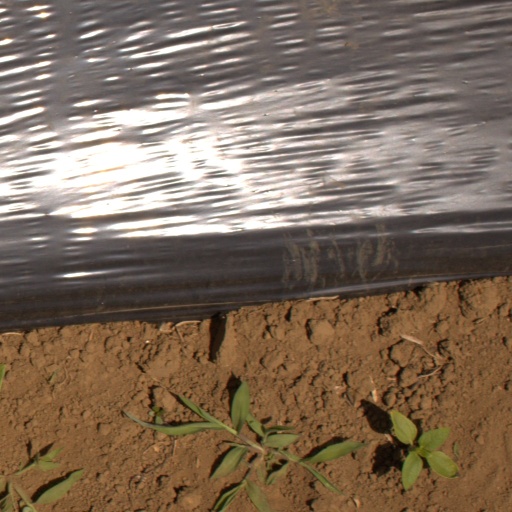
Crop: Jerusalem artichoke